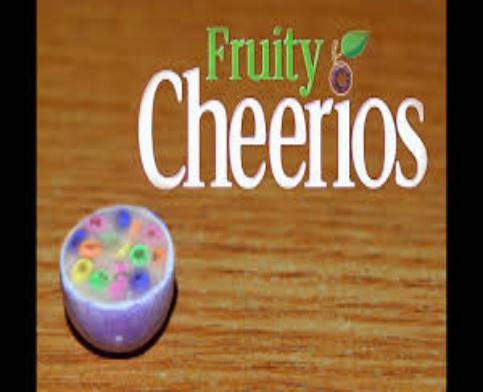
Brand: Fruity Cheerios
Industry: Food